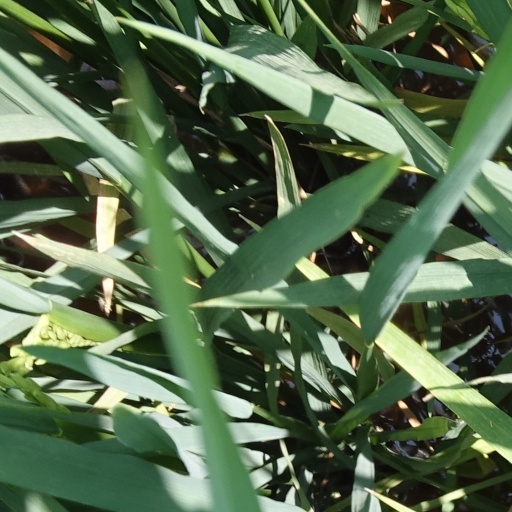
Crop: rice